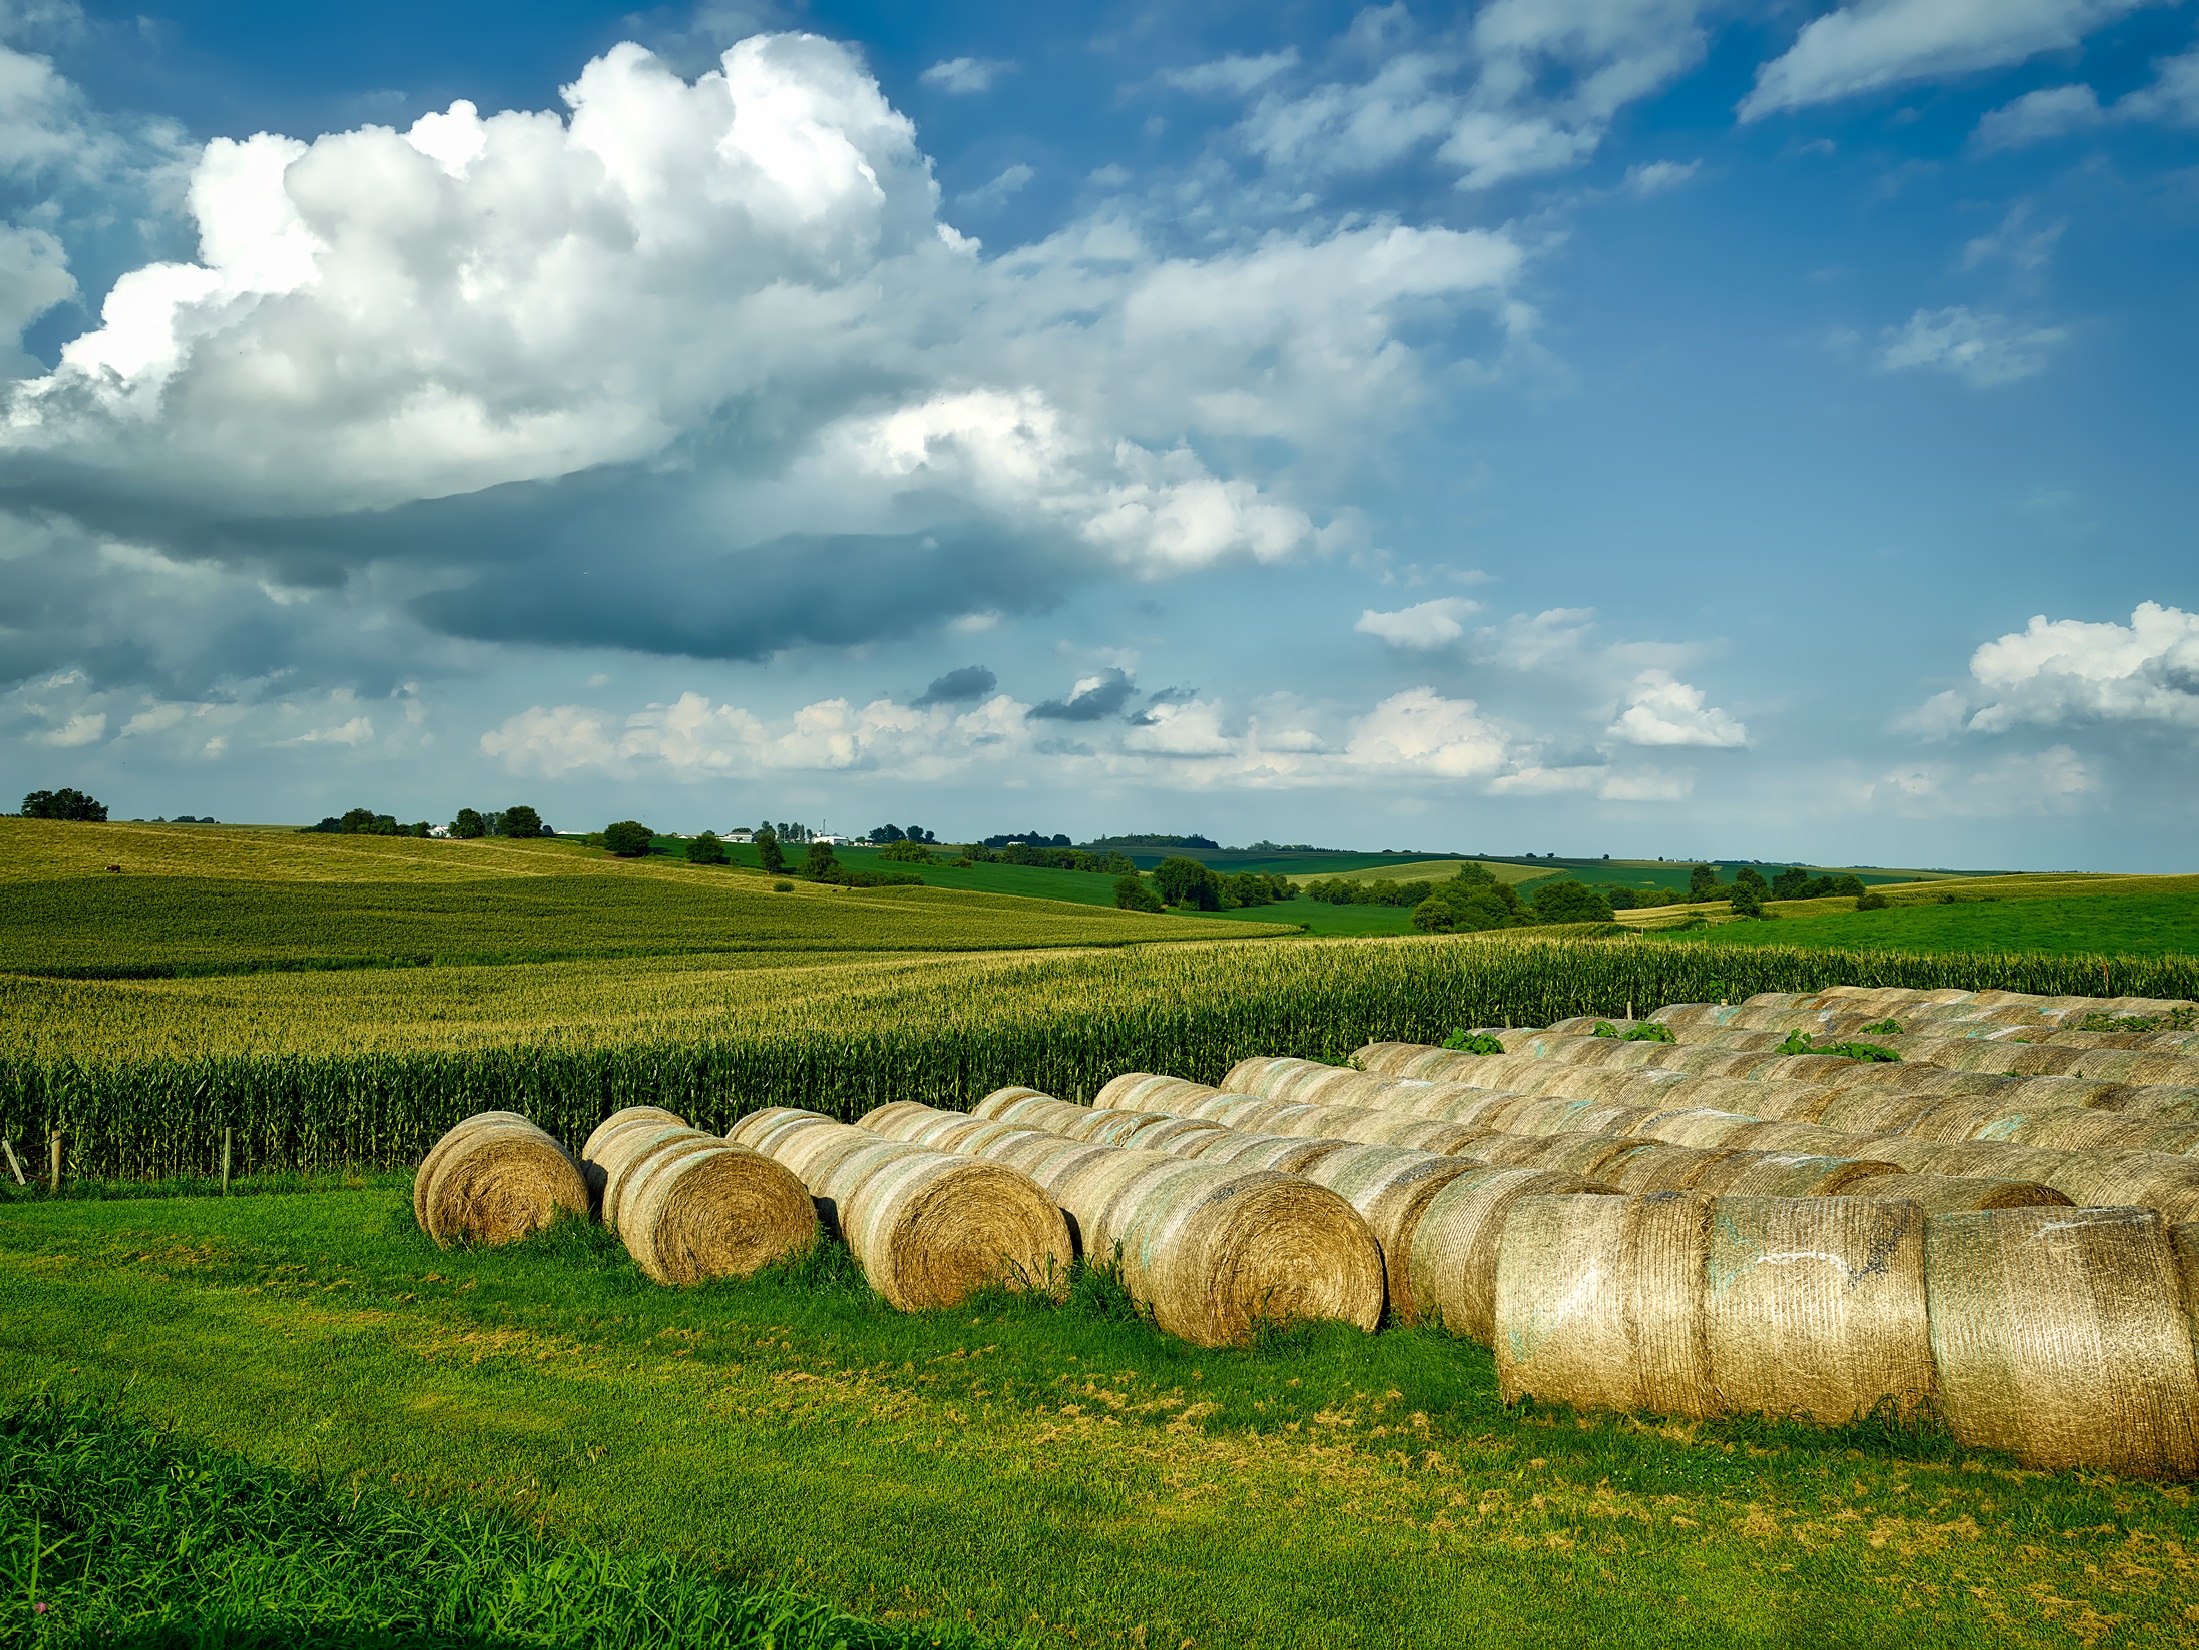
landscape, nature, grass, horizon, cloud, plant, sky, hay, field, farm, meadow, grain, prairie, sunlight, country, summer, rural, crop, scenic, pasture, corn, soil, agriculture, plain, outdoors, hills, hdr, clouds, grassland, plantation, iowa, bales, rural area, paddy field, grass family